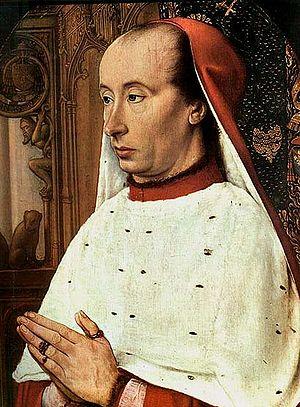
De nombreuses personnalités sont liées à l'histoire du territoire d'Avignon et de sa ville. Qu’ils y soient nés ou simplement fortement liés, on trouve des personnalités religieuses comme des papes ou des cardinaux, des personnalités politiques présentes ou passées, des militaires, des sportifs, des artistes, qu’ils soient sculpteurs, peintres, bâtisseurs, chanteurs, écrivains et poètes dont plusieurs membres du Félibrige.
Notre-Dame de l’Assomption est une cathédrale gothique située à Clermont-Ferrand. Elle a été édifiée à partir de 1248 au centre de la ville de Clermont, la capitale historique de l'Auvergne. Elle a remplacé une cathédrale romane située au même endroit qui elle-même avait été précédée par deux autres sanctuaires chrétiens. Son patronage initial est celui de Saint-Vital et Saint-Agricol. La majeure partie de la construction actuelle date de la seconde moitié du XIIIᵉ siècle, c'est le premier exemple d'utilisation en architecture de la pierre de Volvic. La façade occidentale et d'autres rénovations ont été effectuées par Eugène Viollet-le-Duc au cours de la seconde moitié du XIXᵉ siècle.
La Renaissance à Lyon concerne l'histoire de la cité lyonnaise durant la Renaissance.
Le château de Francheville est un ancien château fort, fondé au XIIᵉ siècle, dont les ruines se dressent sur la commune de Francheville dans le département du Rhône en région Auvergne-Rhône-Alpes.